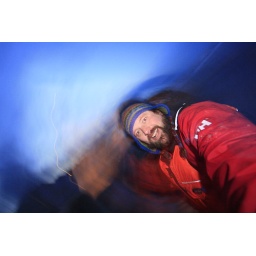
in minus ten degress. Snow and ice on the beach. Sea and sky in blue on blue. Calm as the sea.